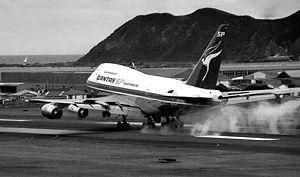
Qantas est la principale compagnie aérienne australienne. Elle assure des vols intérieurs et internationaux sur cinq continents depuis ses hubs à l'aéroport de Sydney et l'aéroport de Melbourne. Qantas est l'une des plus grandes compagnies aériennes mondiales ainsi que la troisième plus vieille compagnie aérienne toujours en opération. Elle n'a plus connu d'accident mortel depuis 1951. Elle est membre fondateur de Oneworld.
Le Boeing 747 est un avion de ligne à réaction américain à fuselage large construit depuis 1969 par Boeing, souvent désigné par son surnom, Jumbo Jet ou Reine des Ciels. Sa « bosse » caractéristique à l'avant du fuselage fait du 747 un appareil particulièrement reconnaissable. Le 747 est également le premier avion de ligne à fuselage large. Construit aux États-Unis par le groupe Boeing Commercial Airplanes, le 747 dans sa première version a une capacité deux fois et demi supérieure à celle du Boeing 707 qui est l'un des grands avions commerciaux des années 1960. Effectuant son premier vol le 9 février 1969 et mis en service en janvier 1970, le 747 détient pendant 37 ans le record de la capacité de passagers, jusqu'à l'arrivée de l'Airbus A380.